East River Road Historic District

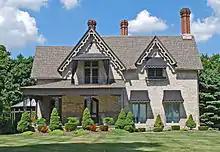
Anthony Dudgeon House

The Anthony Dudgeon House was built in 1859. It is a Gothic Revival structure designed by Gordon W. Lloyd. Shipping tycoon William Livingstone also lived in this house, calling it "Rio Vista."